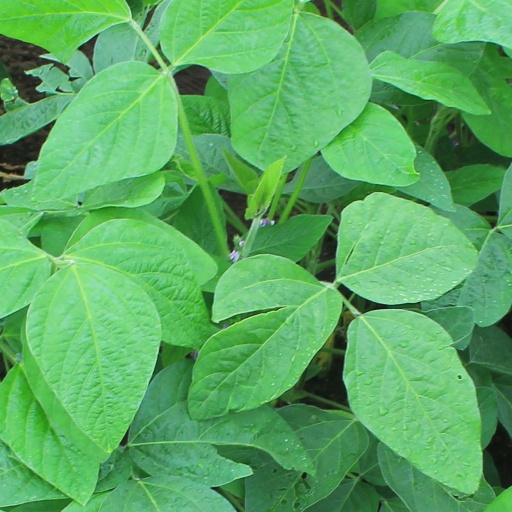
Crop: soybean